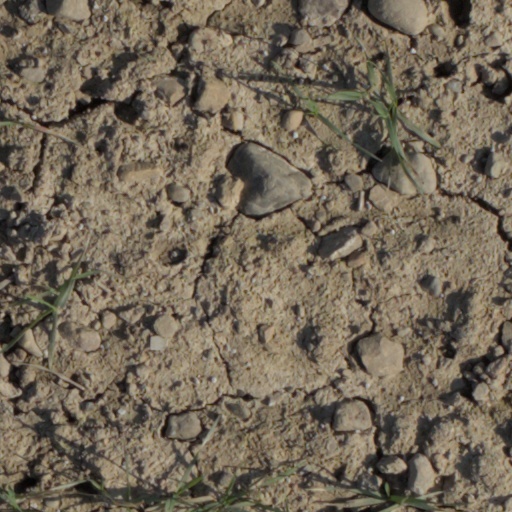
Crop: wheat